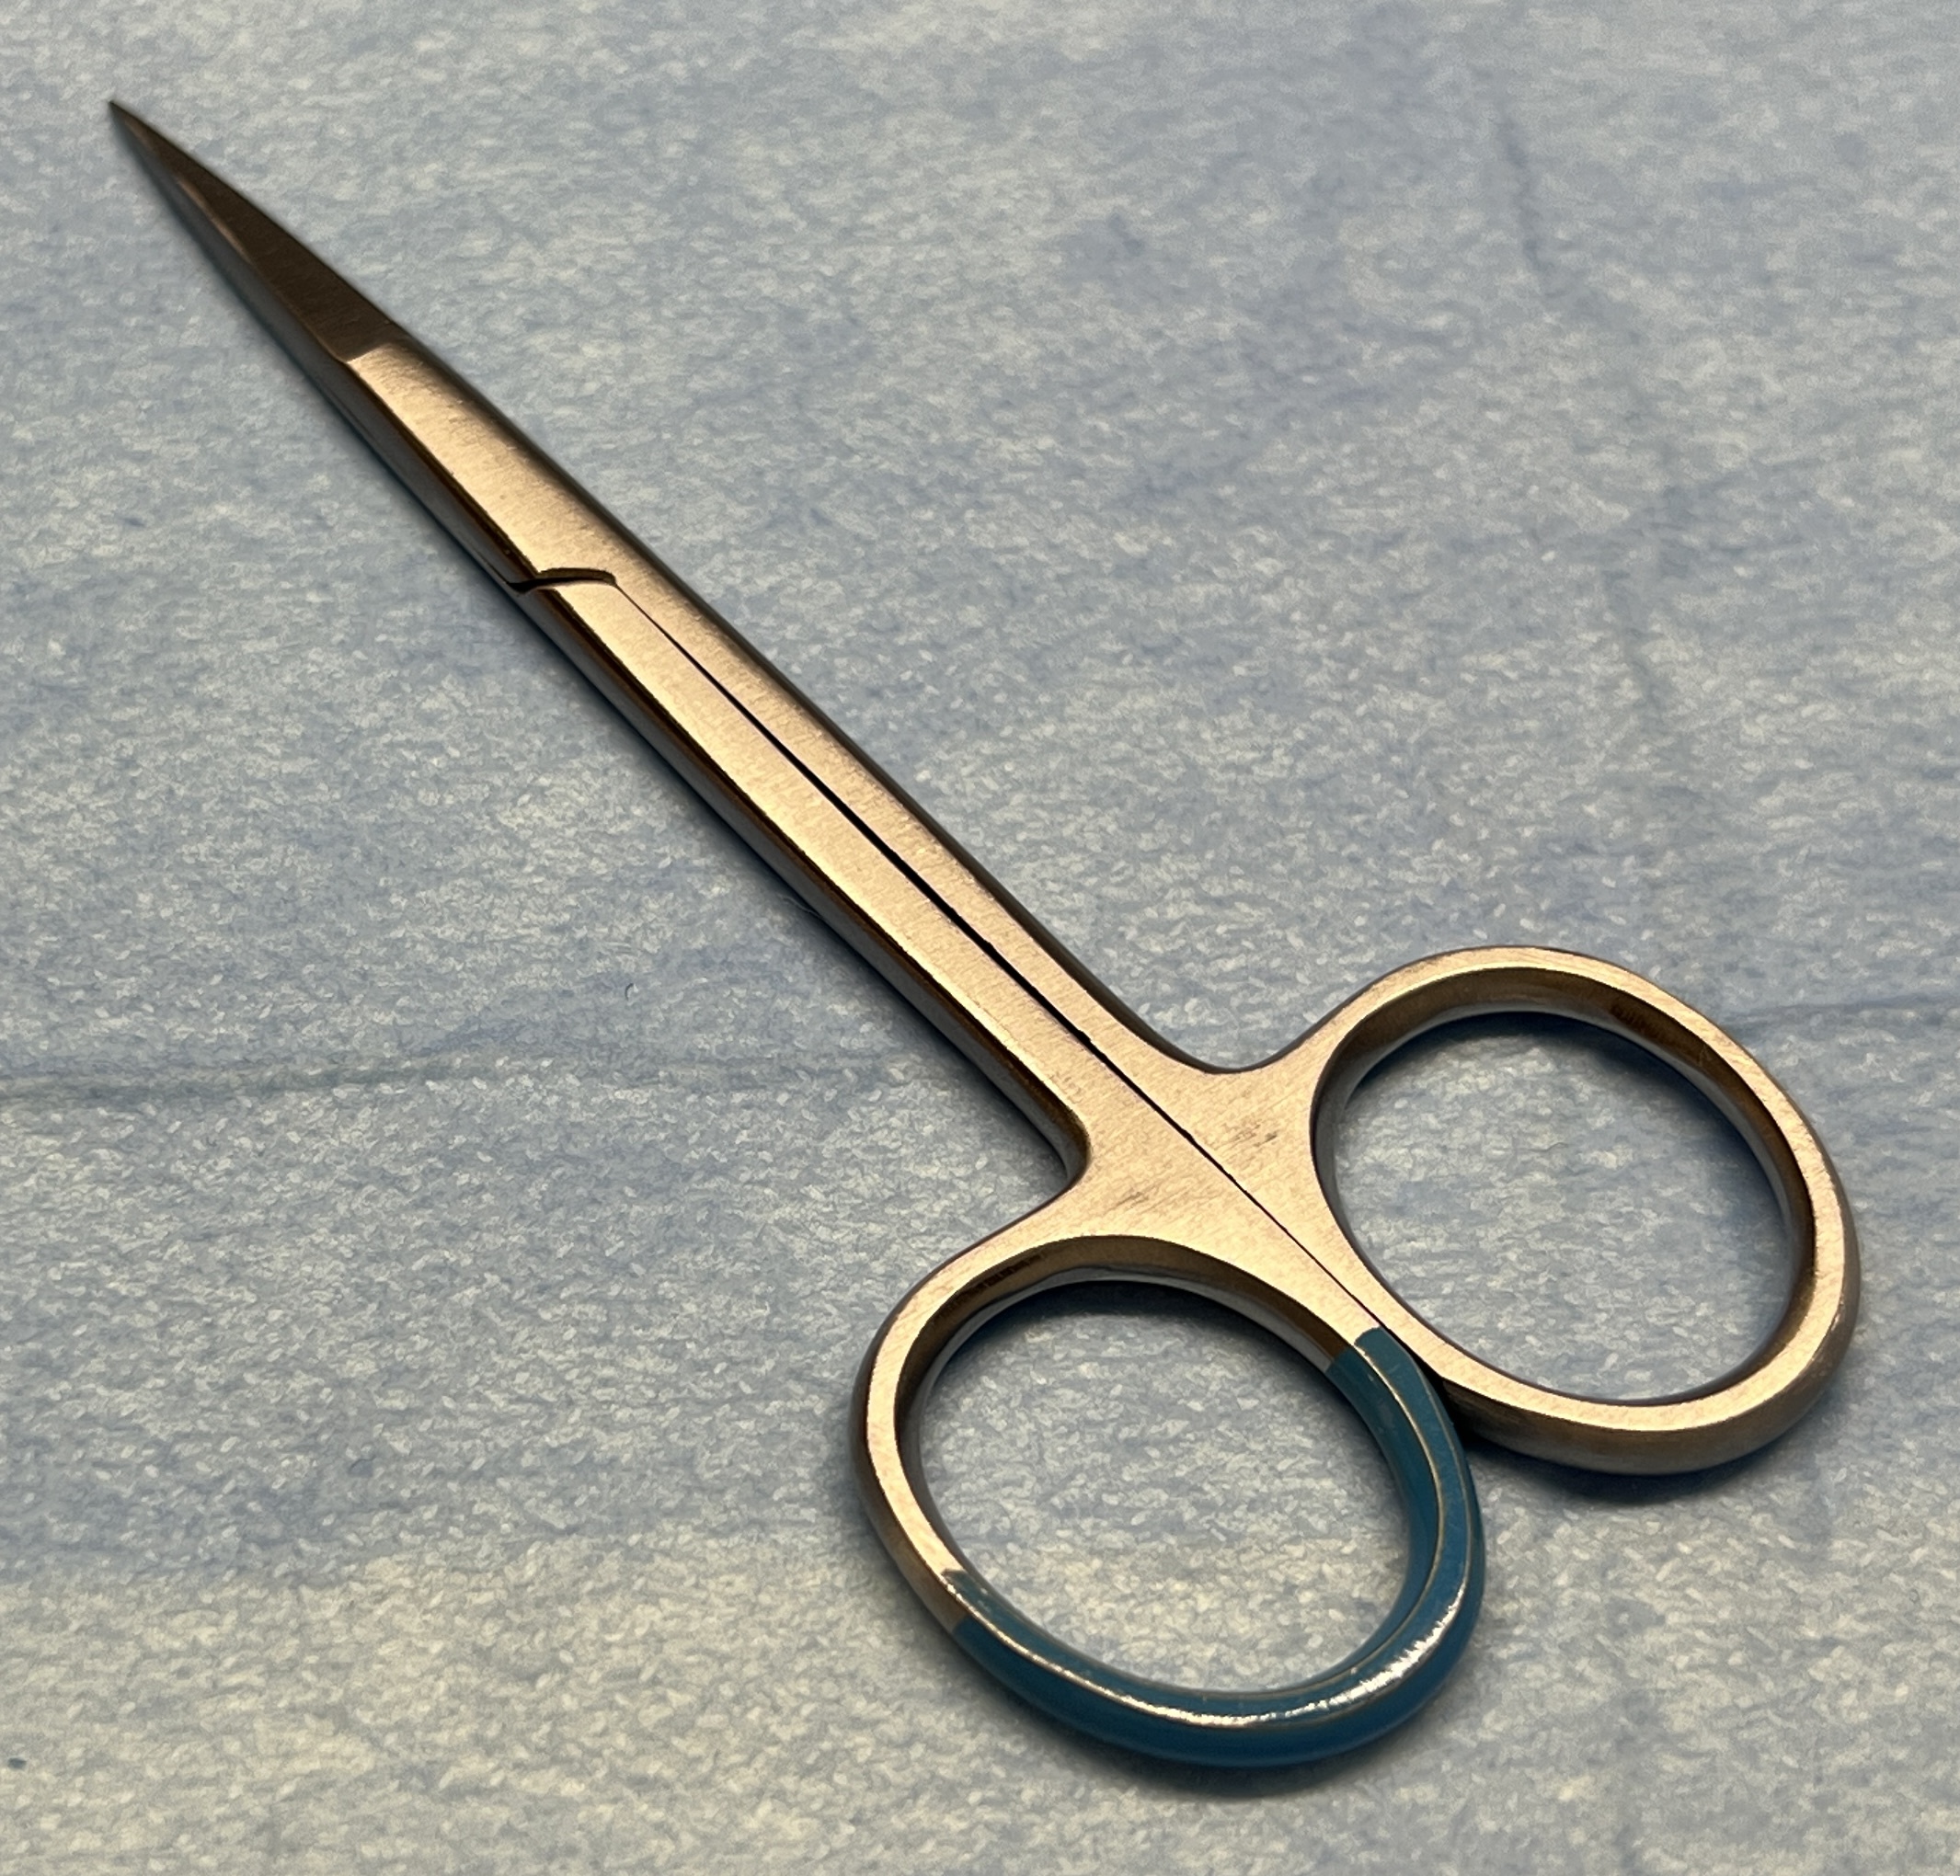
Hinged instrument state: closed